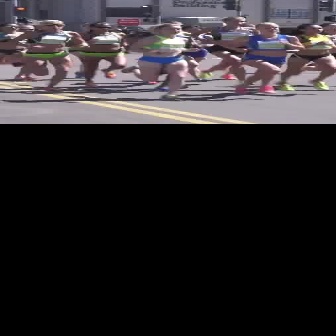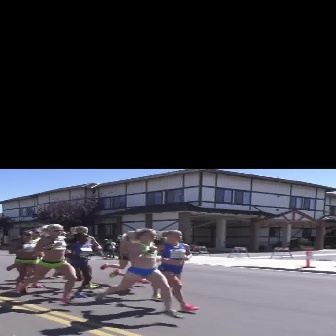
  Please identify the target specified by the bounding box [119,22,197,100] in the first image and locate it in the second image. Return the coordinates in [x_min,y_min,x_max,y_max] format.
Answer: [94,228,183,318]